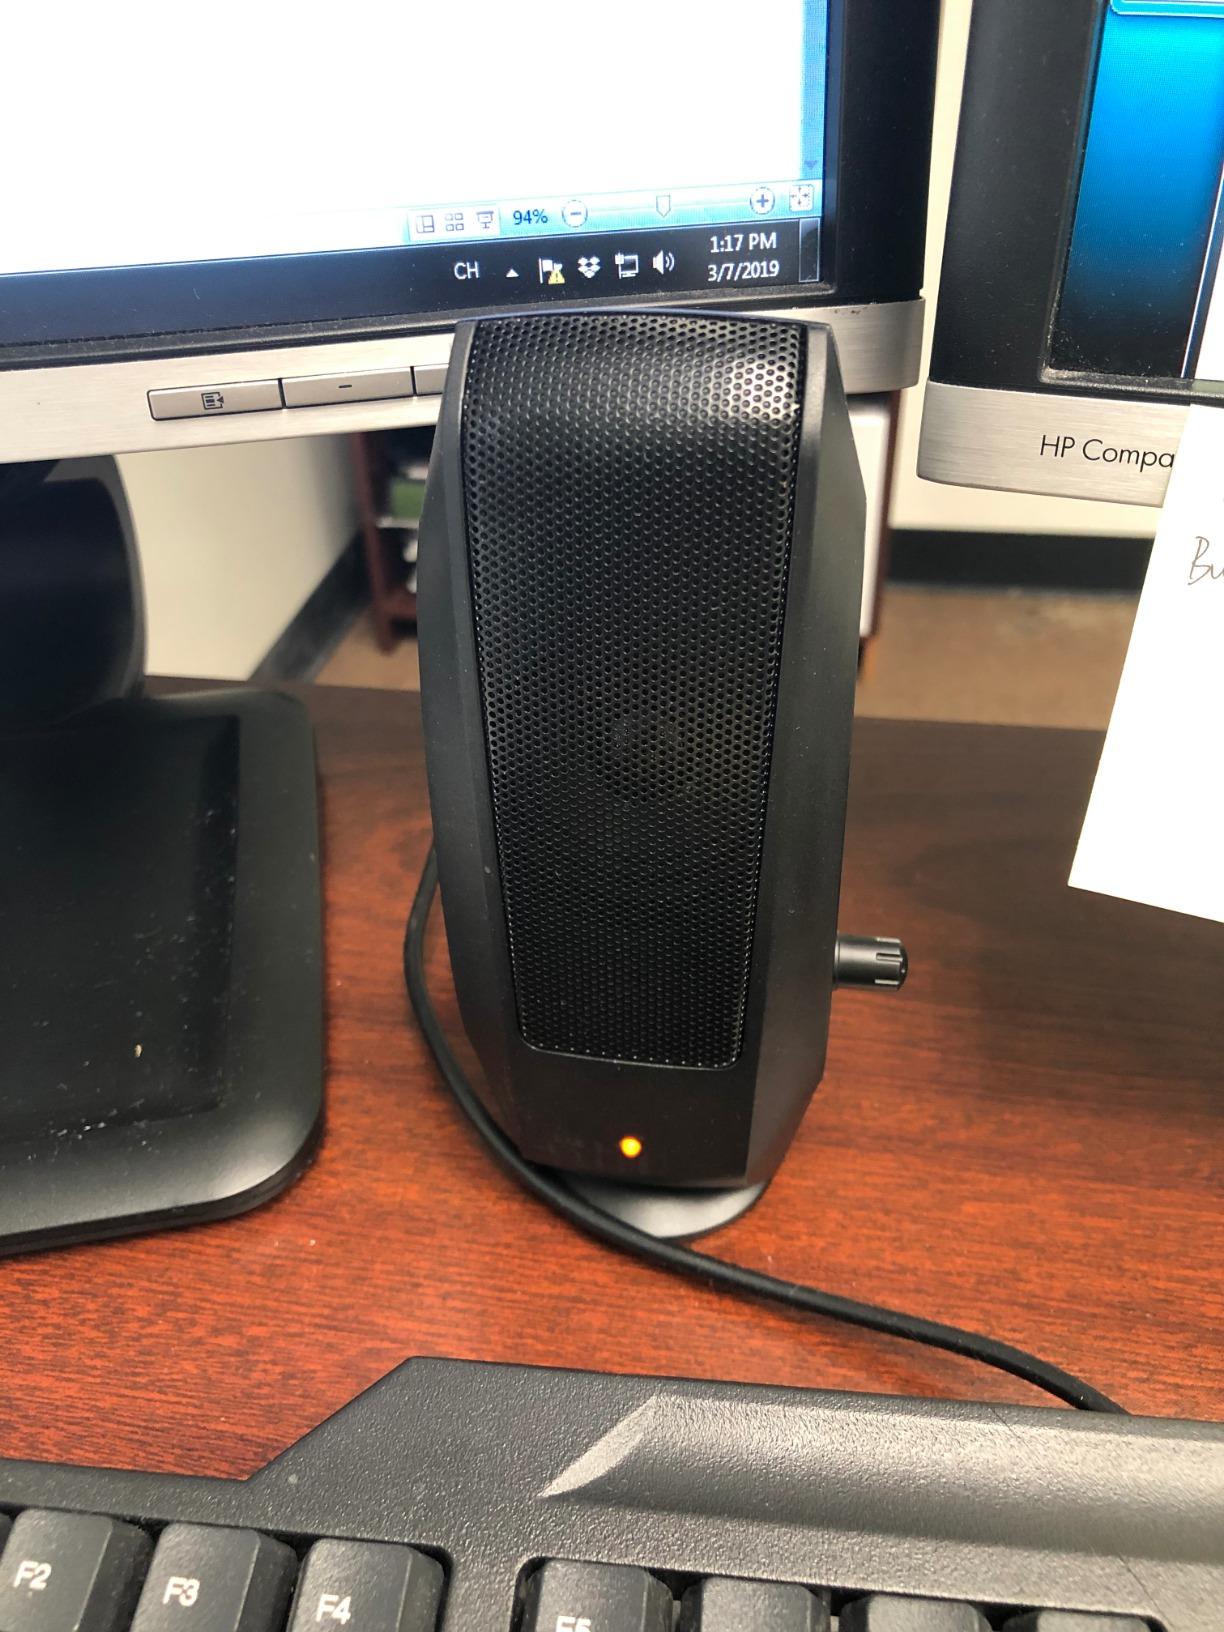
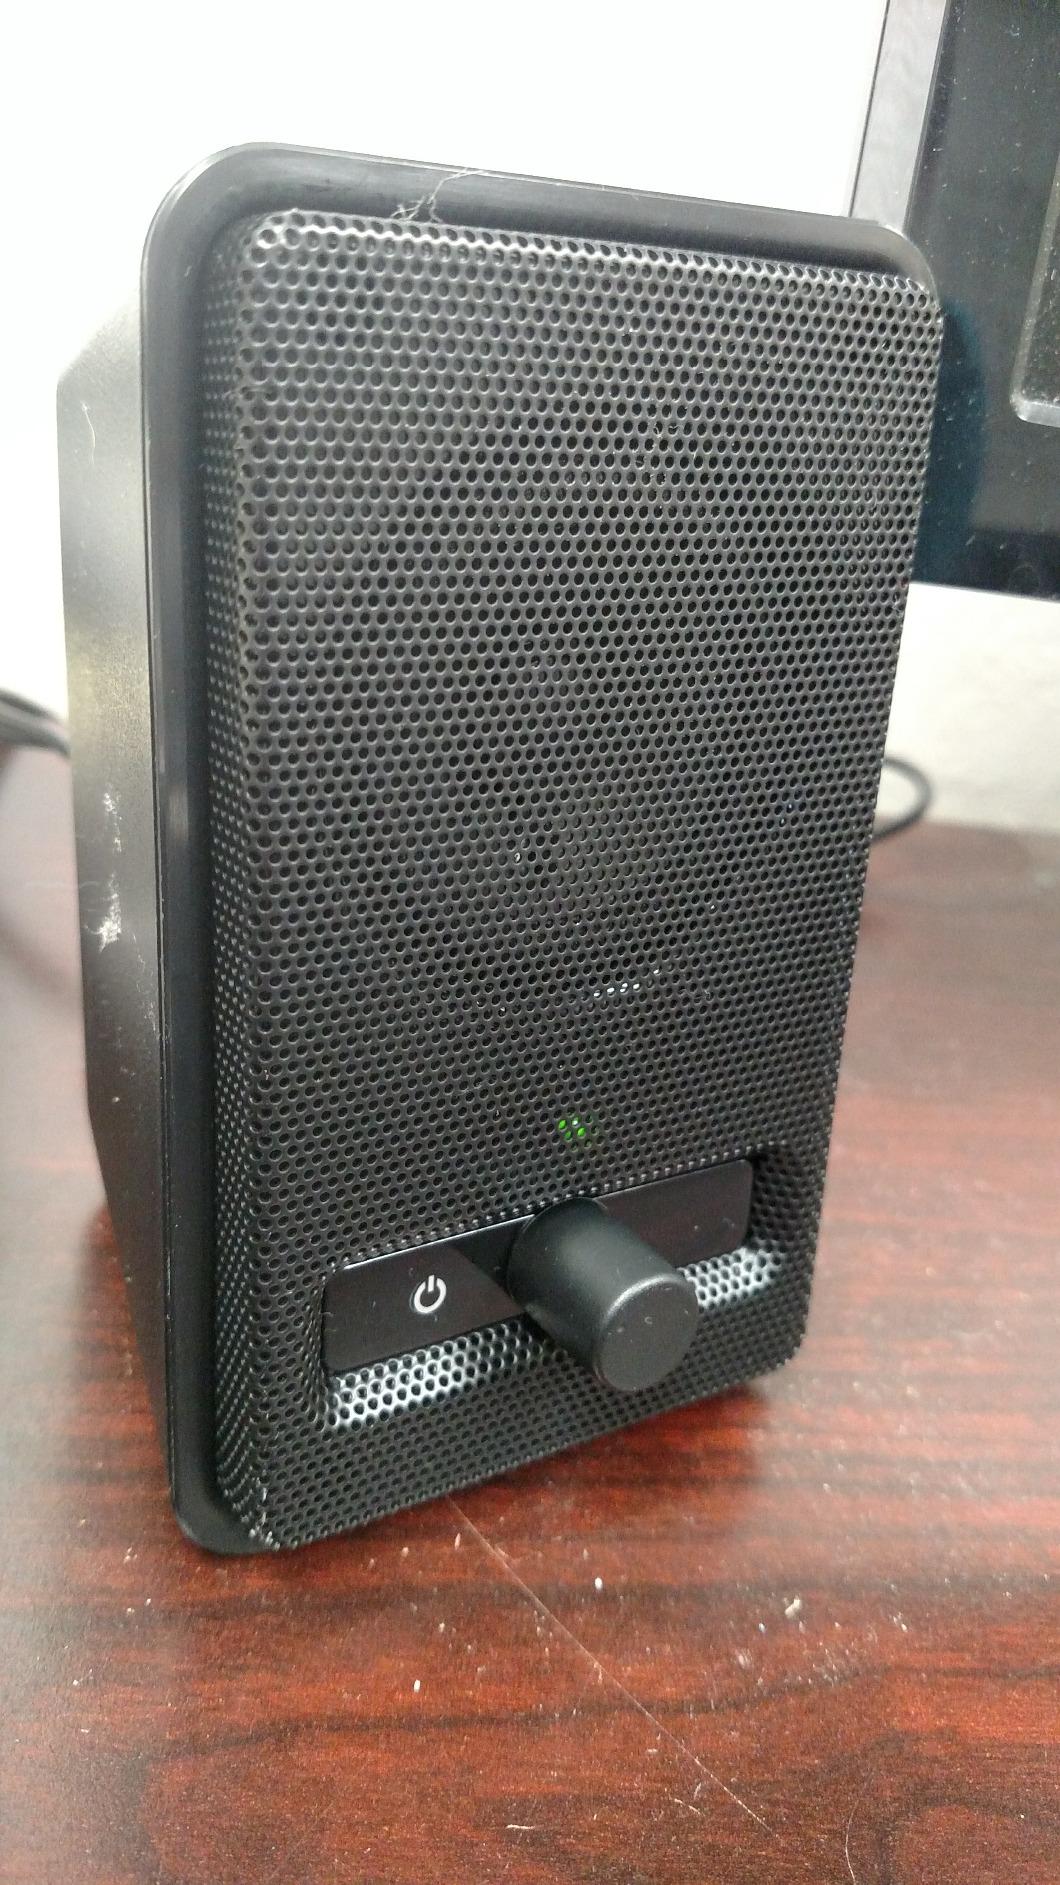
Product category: speaker
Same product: no